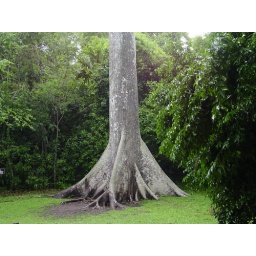
The base of a giant tree in the jungle, Belize, June 8, 2003